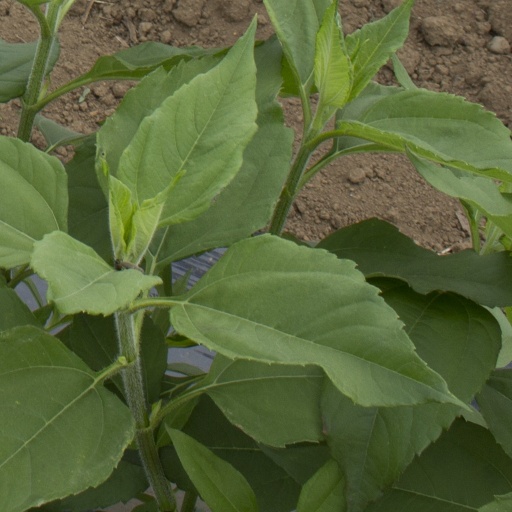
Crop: Jerusalem artichoke